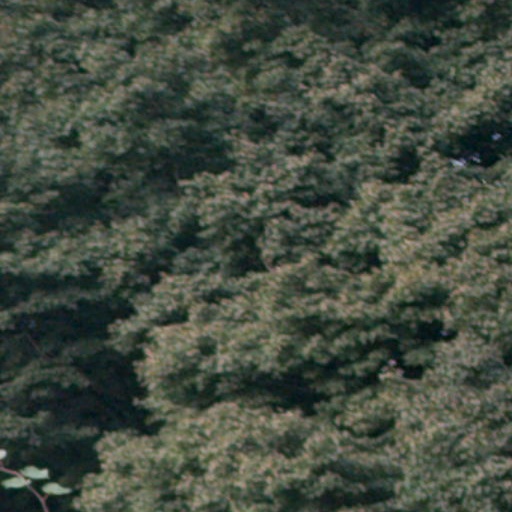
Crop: cassava